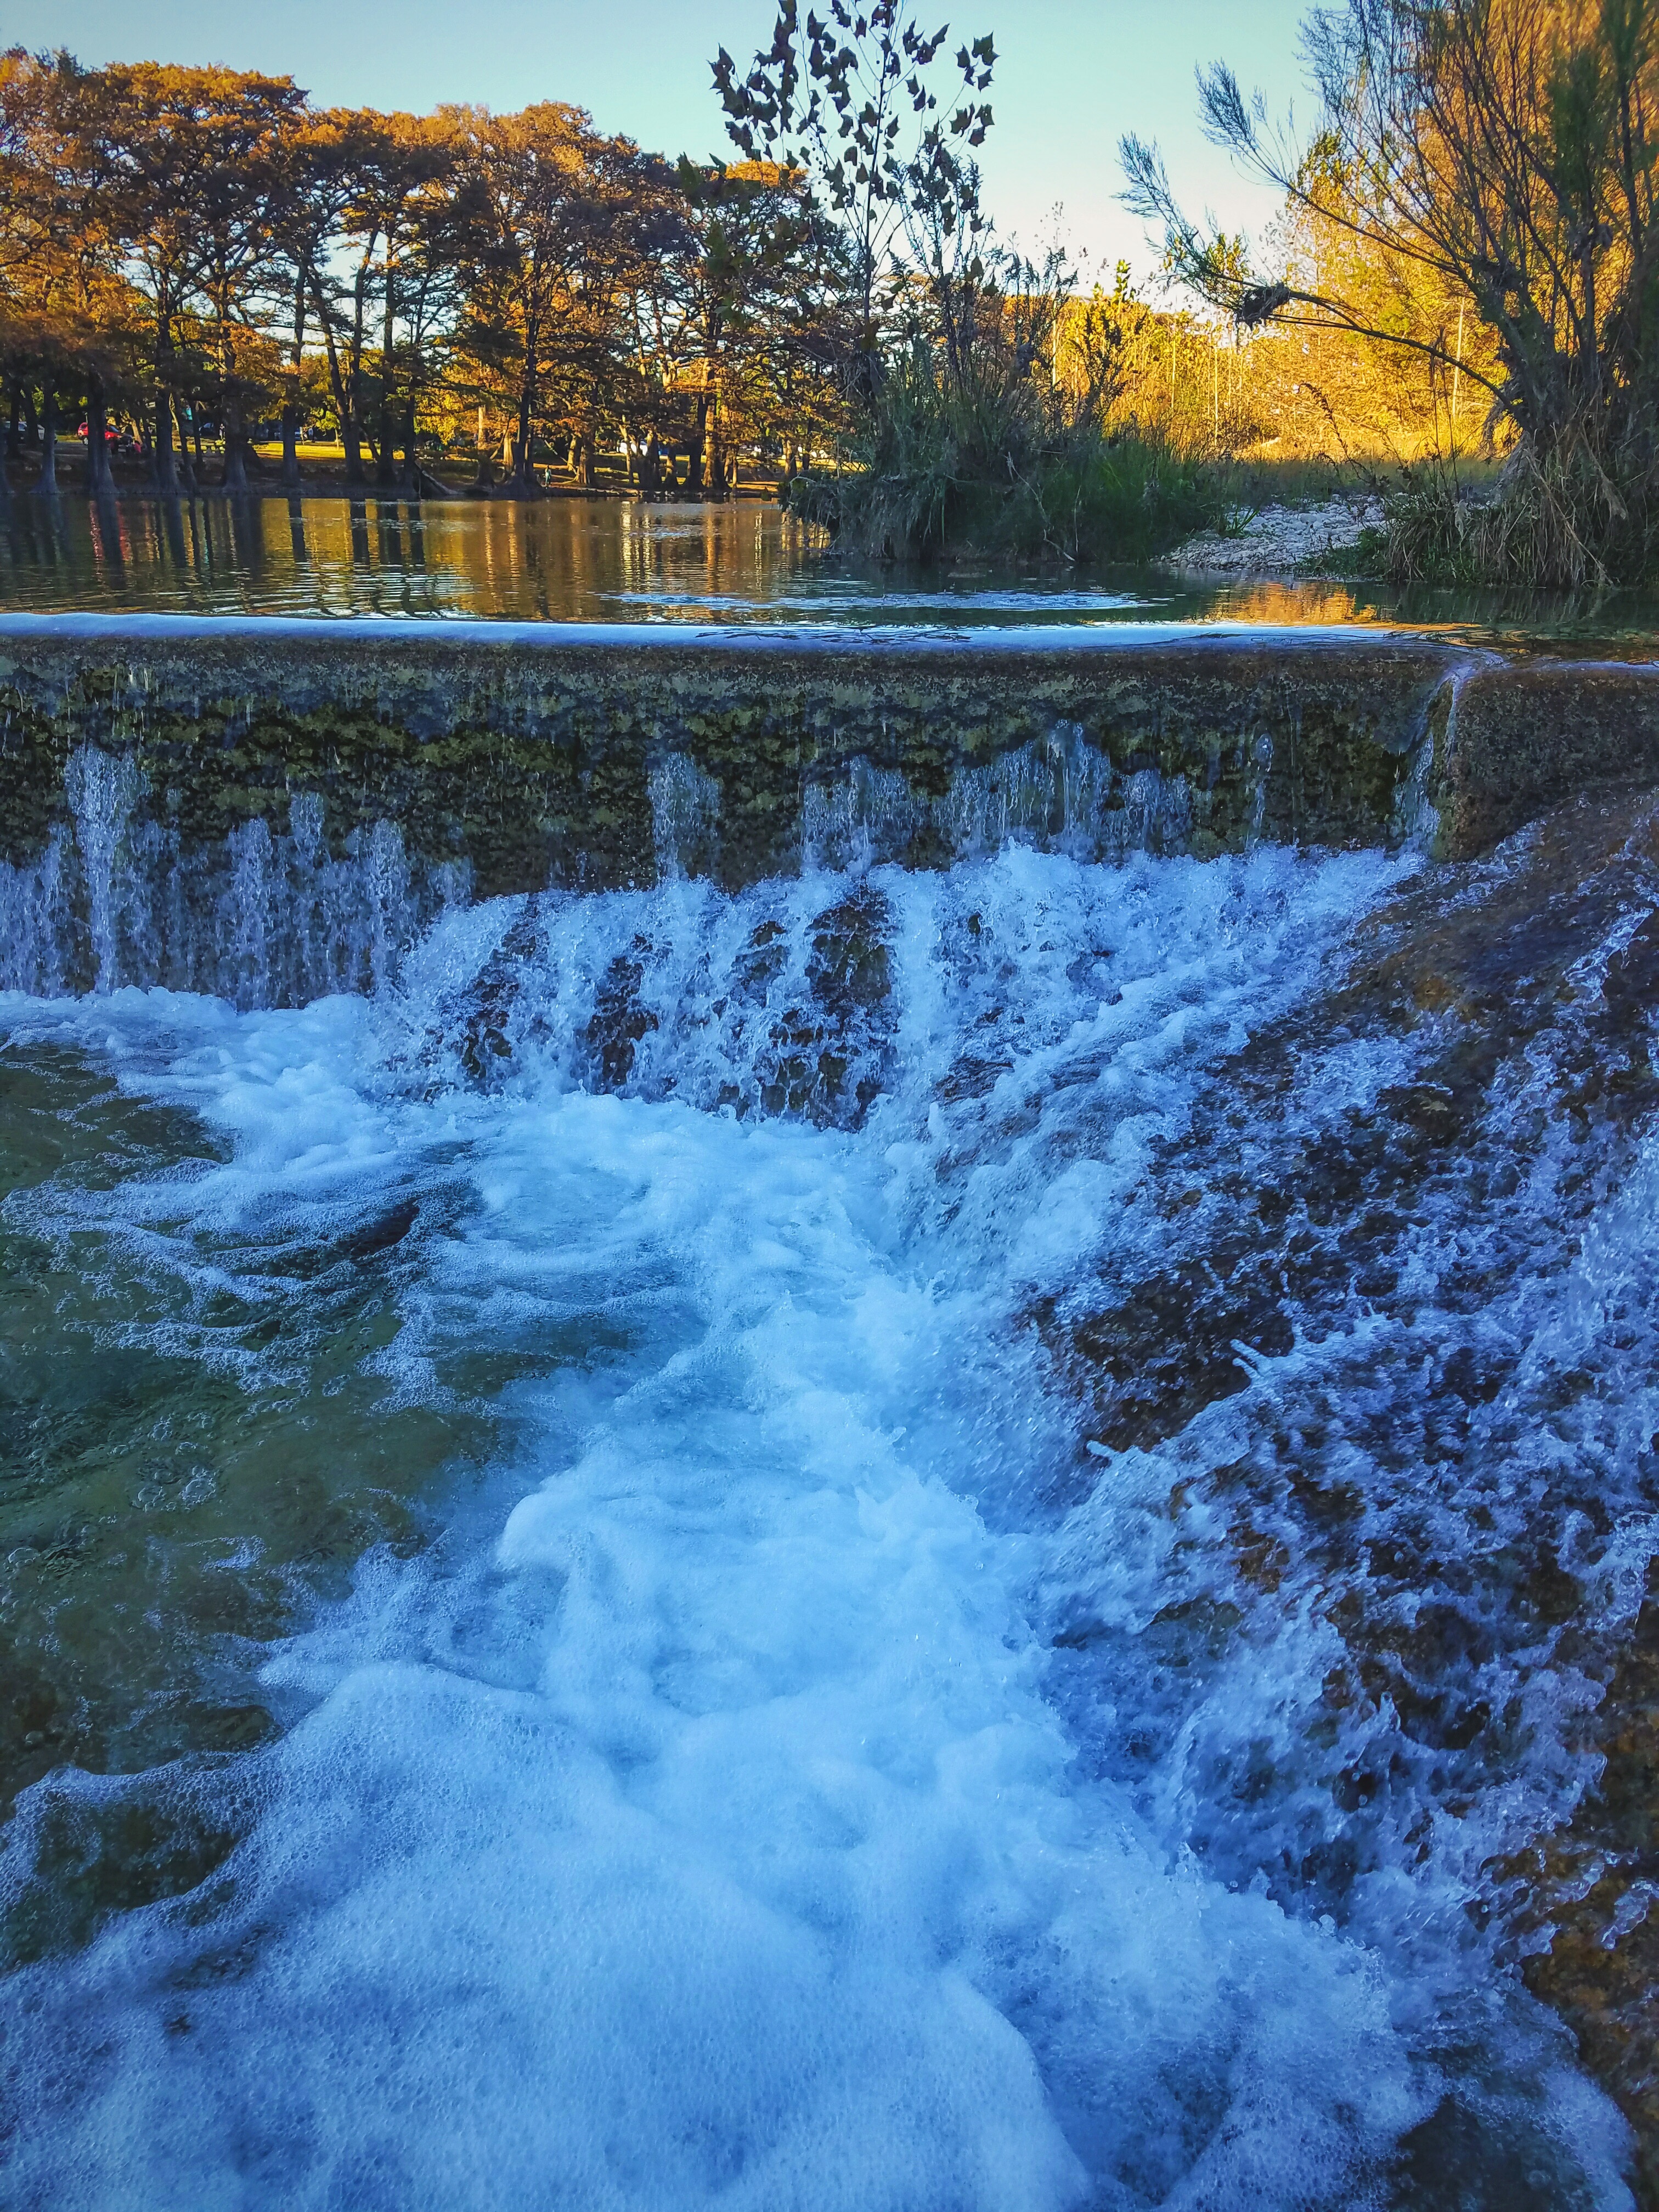
landscape, water, nature, waterfall, creek, wilderness, winter, river, stream, reflection, autumn, rapid, season, body of water, water feature, watercourse